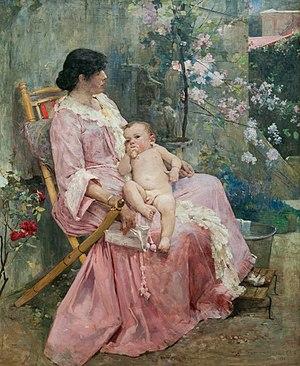
Arturo Michelena, La jeune mère, 1889, galerie d'art nationale de Caracas.